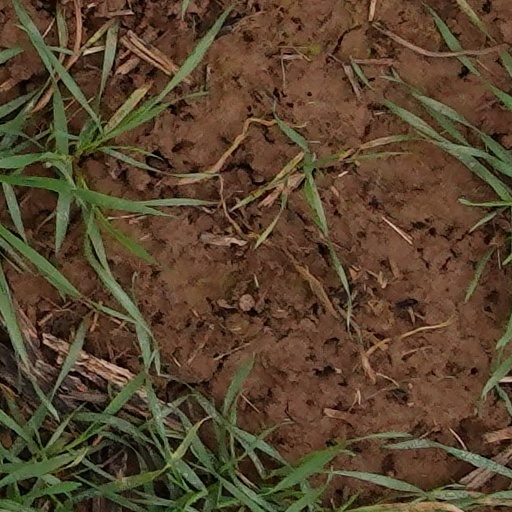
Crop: wheat